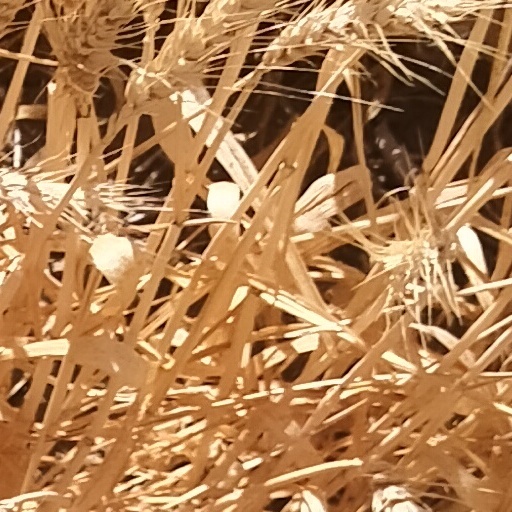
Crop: wheat